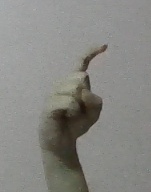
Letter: ra